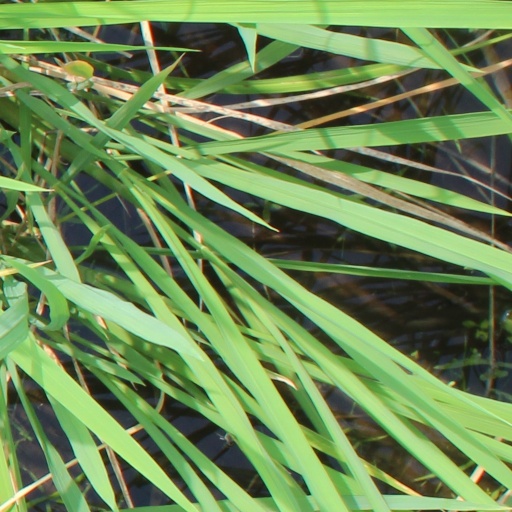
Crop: rice